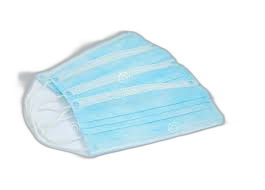
Waste category: trash